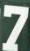
Number: 7